Grand Larceny

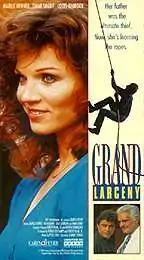
Original film poster

Grand Larceny is a 1987 thriller film directed by Jeannot Szwarc and starring Marilu Henner, Ian McShane, Omar Sharif and Louis Jourdan.